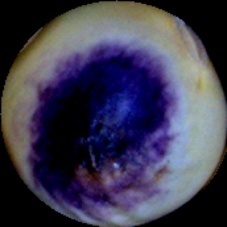
Label: Spotted